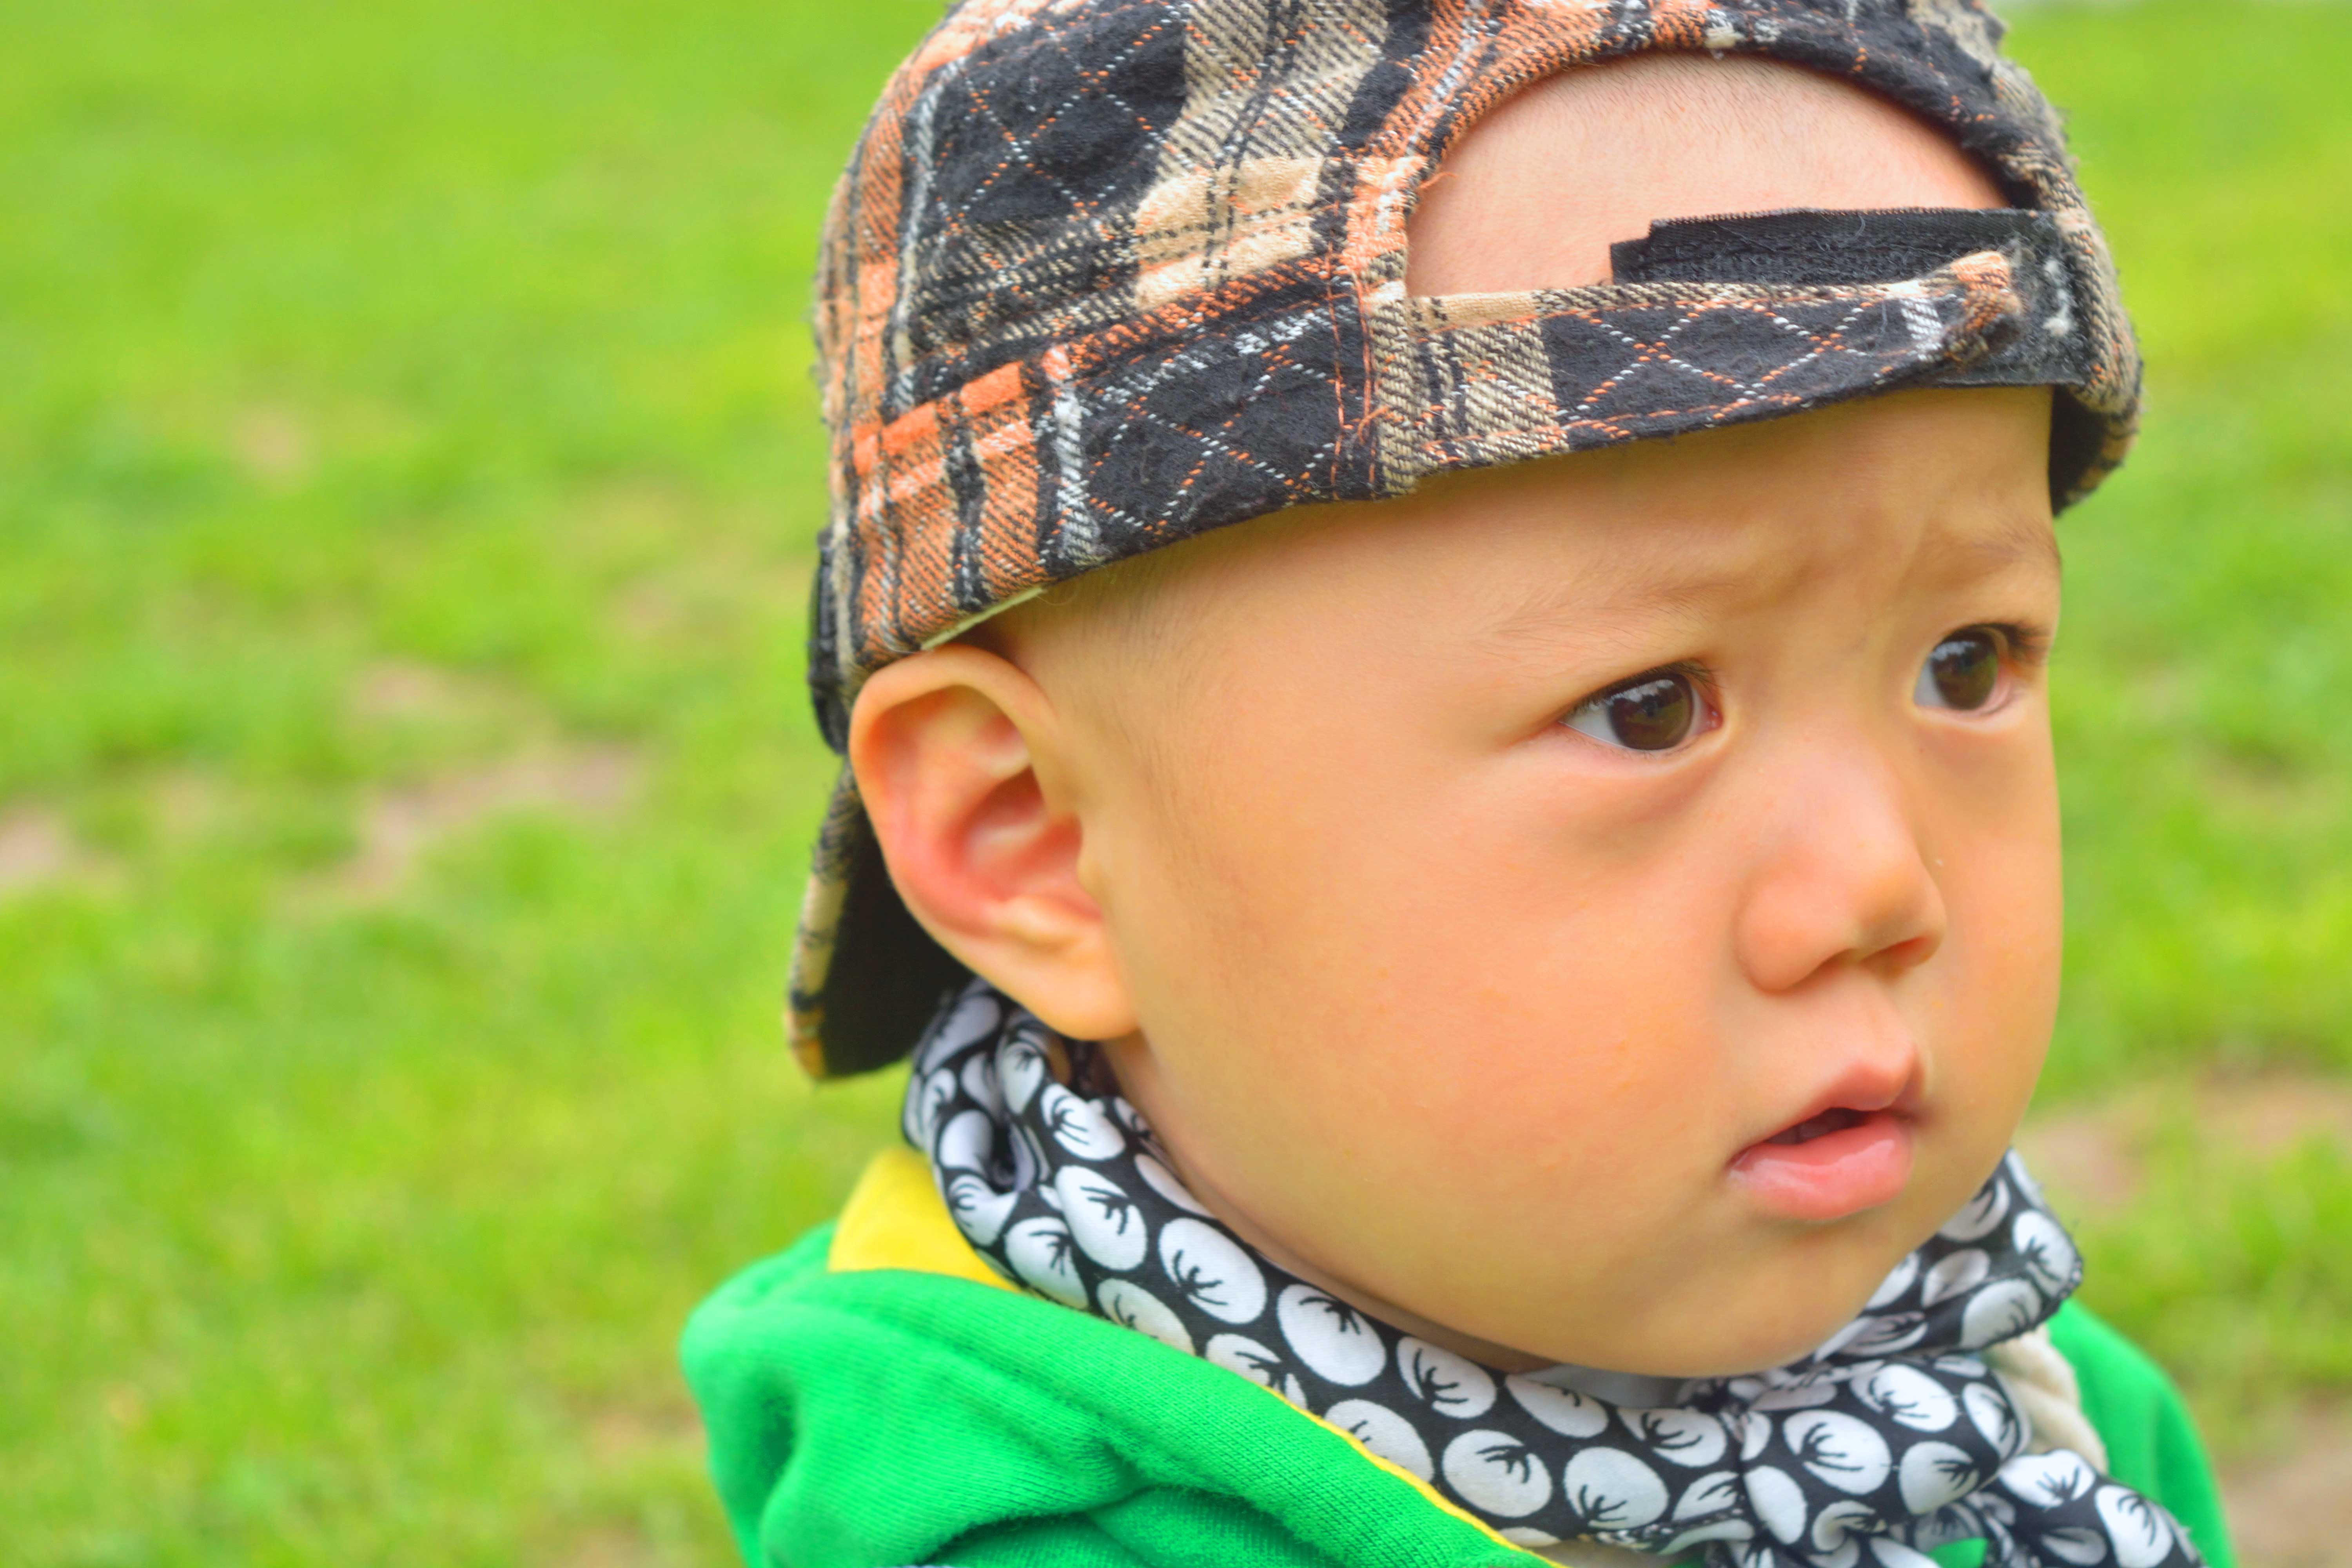
person, people, play, boy, portrait, green, child, clothing, facial expression, smile, kids, infant, toddler, cap, head, portrait photography, the future